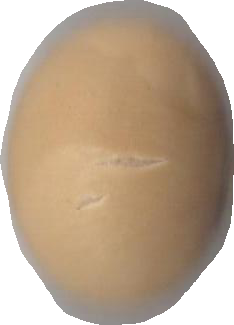
Variety: Grobogan